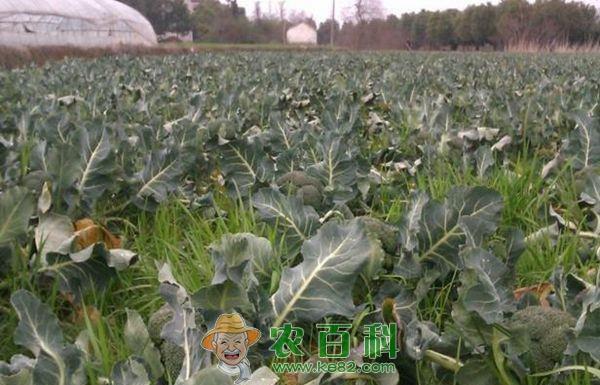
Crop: unknown
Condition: broccoli